Amir Reza Pourramezanali

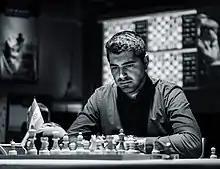

Amirreza Pourramezanali (born September 23, 1992) is an Iranian chess Grandmaster (2016). On the May 2016 FIDE list, he had an Elo rating of 2515.